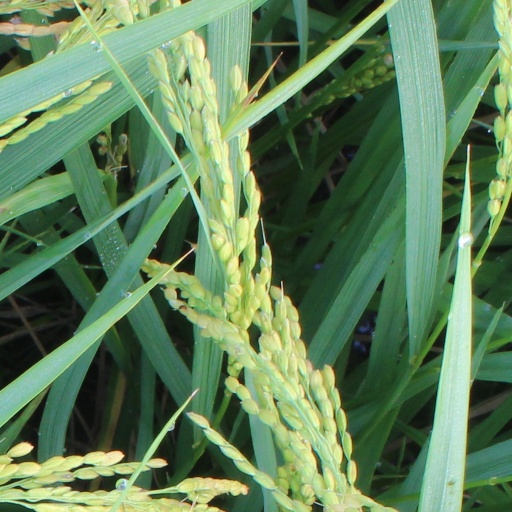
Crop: rice